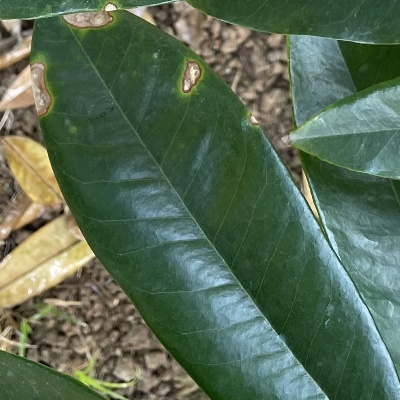
Label: Leaf_Phomopsis